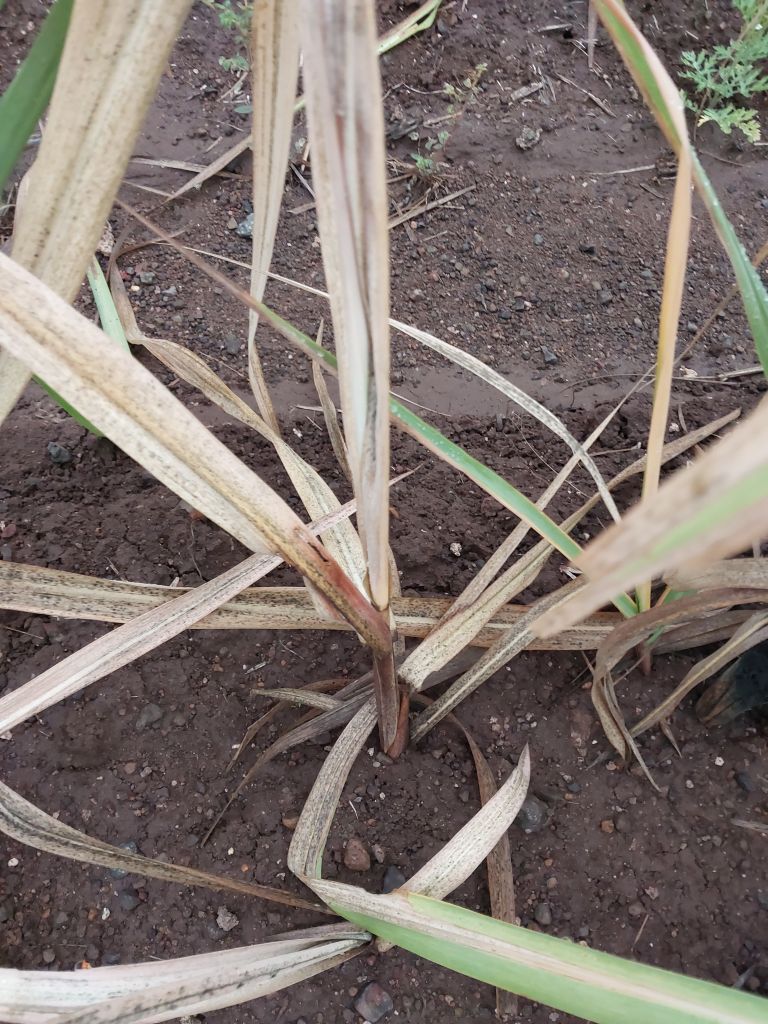
Label: Sett Rot